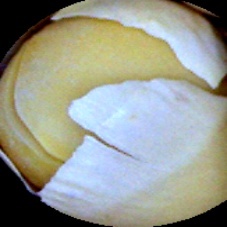
Label: Skin-damaged